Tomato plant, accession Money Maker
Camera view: vertical (180 deg); turntable rotation: 270 degrees
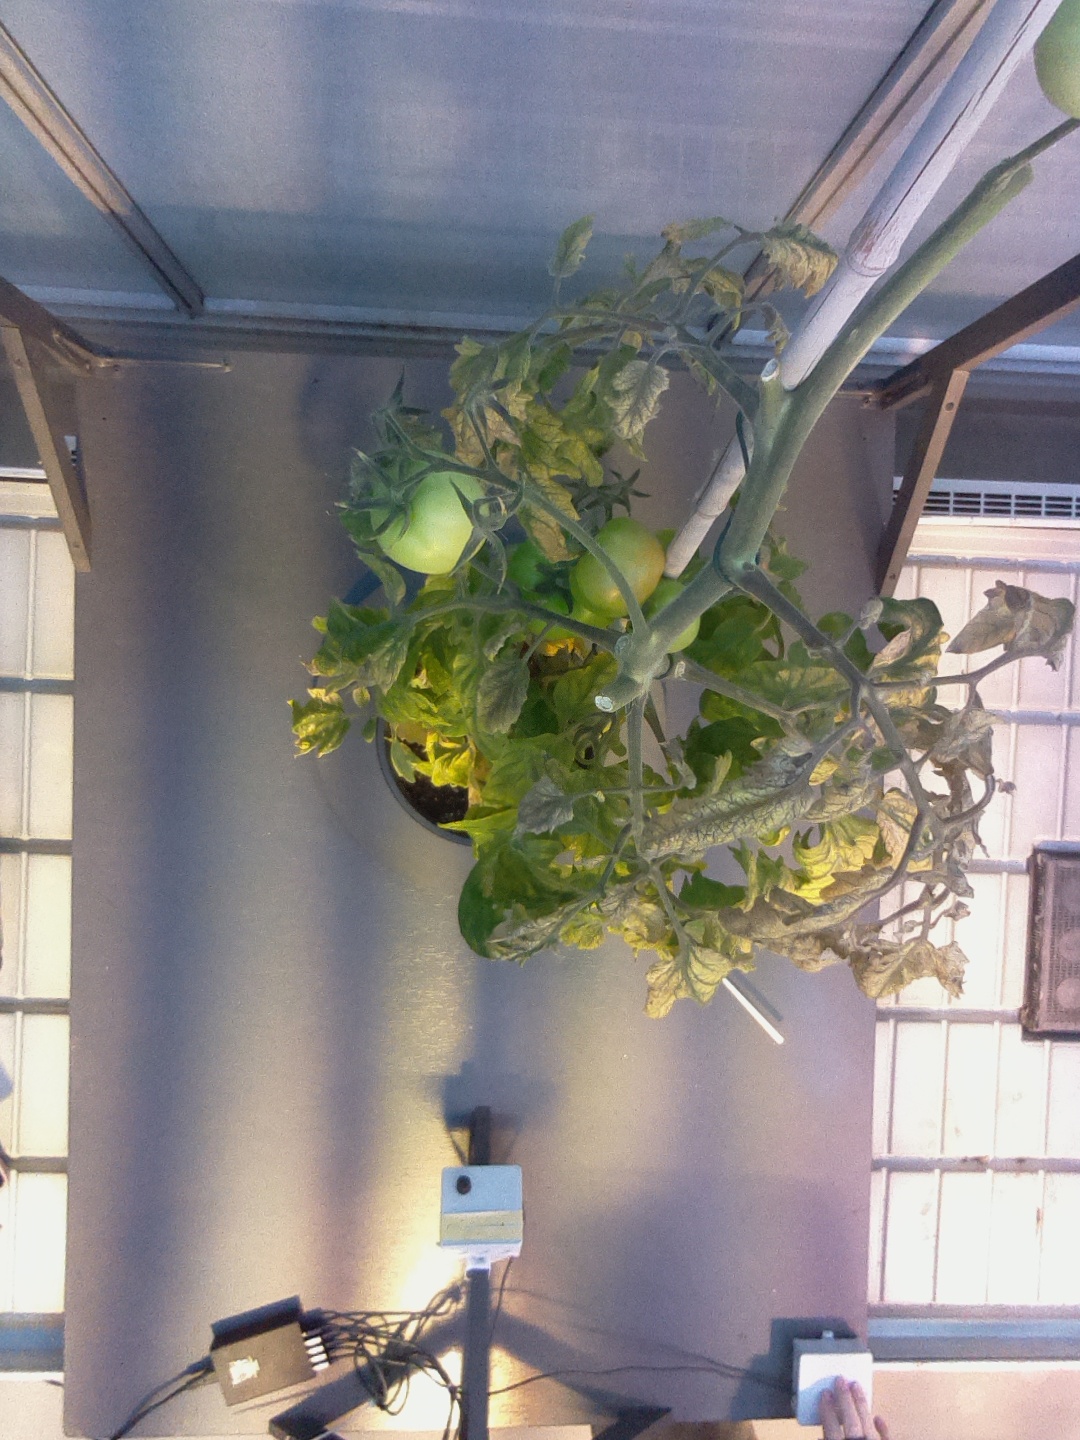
BBCH growth stage 83: 30%-40% of fruits show typical fully ripe color